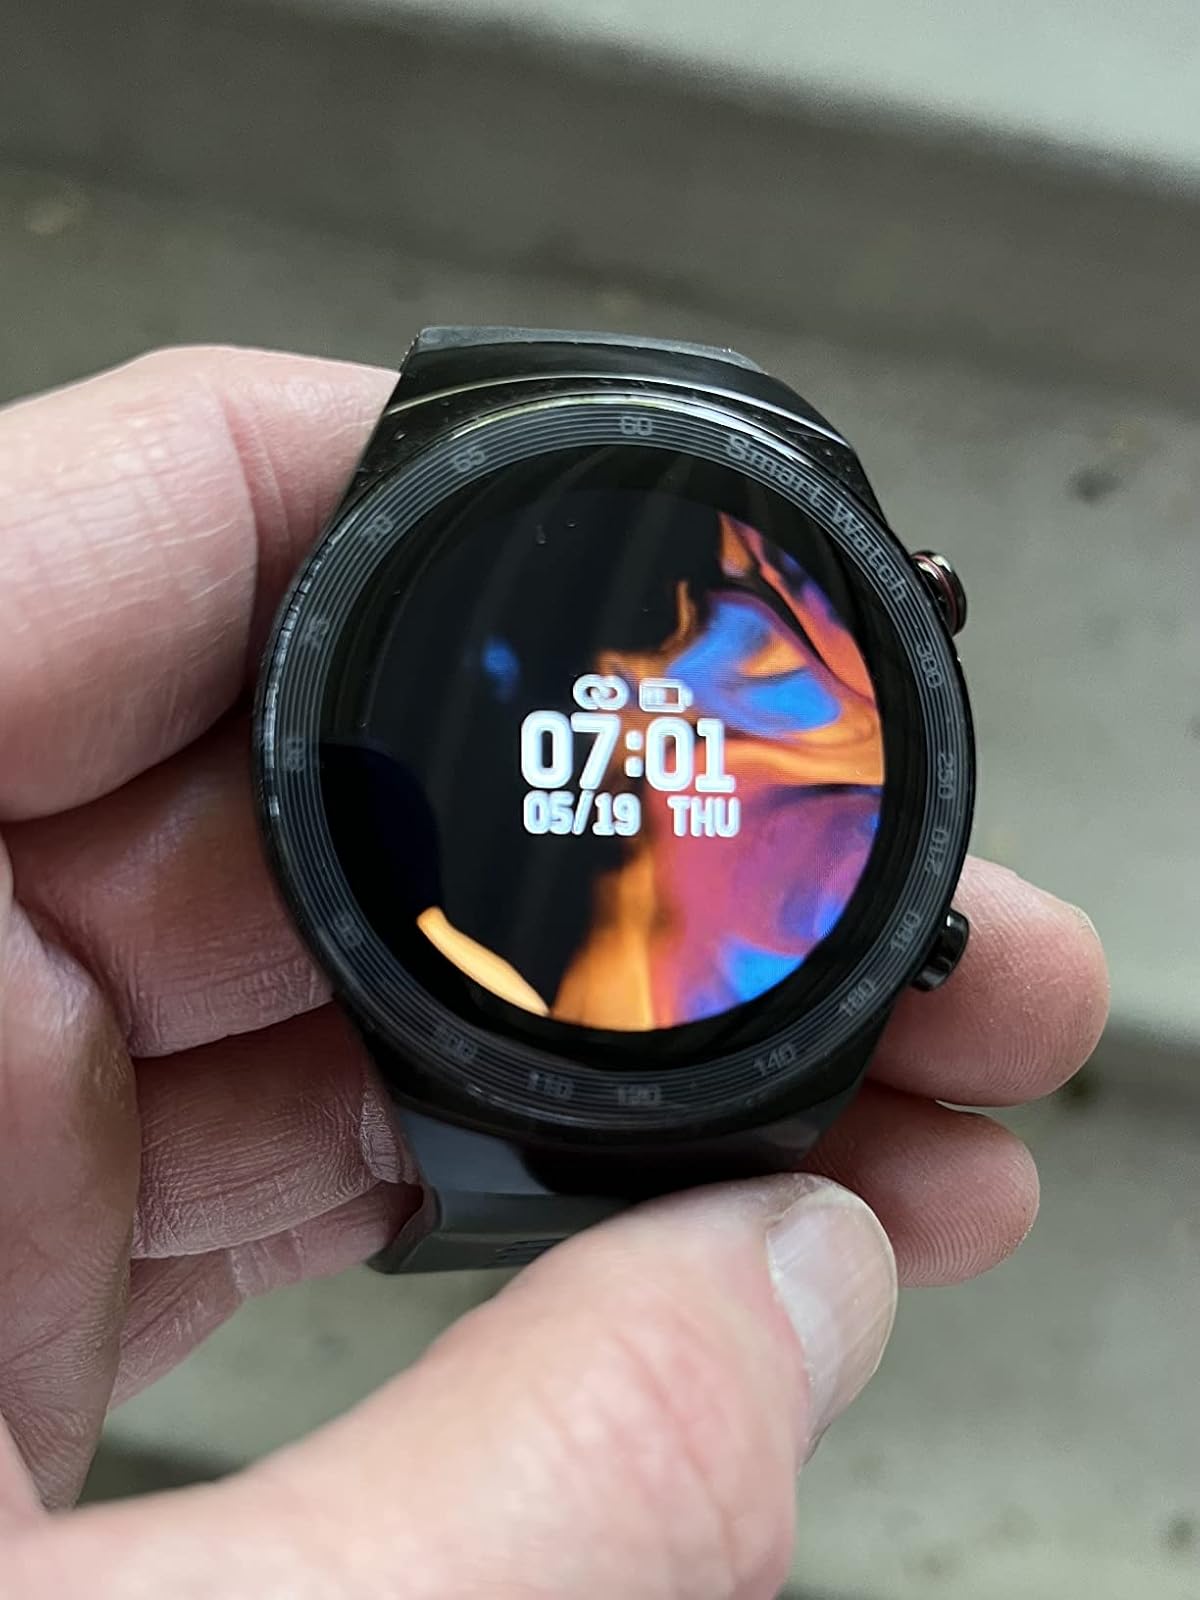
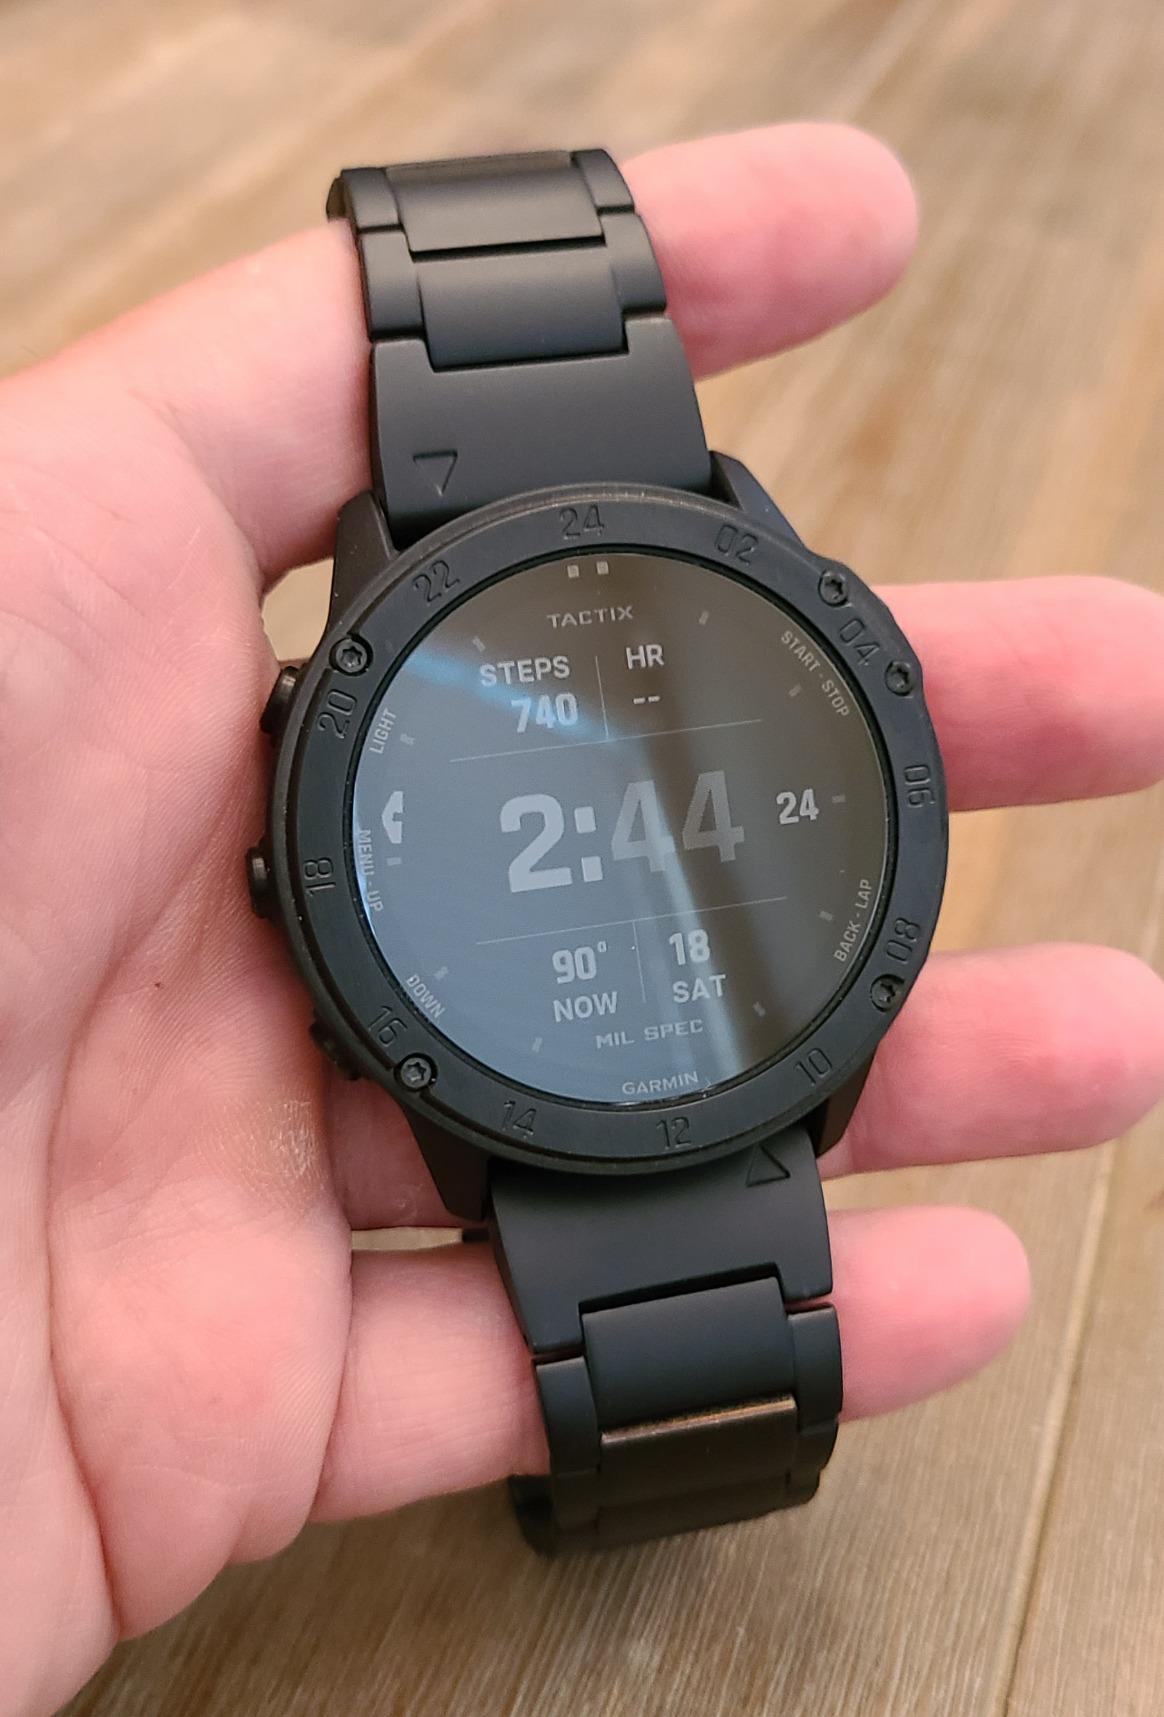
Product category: smartwatch
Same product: no